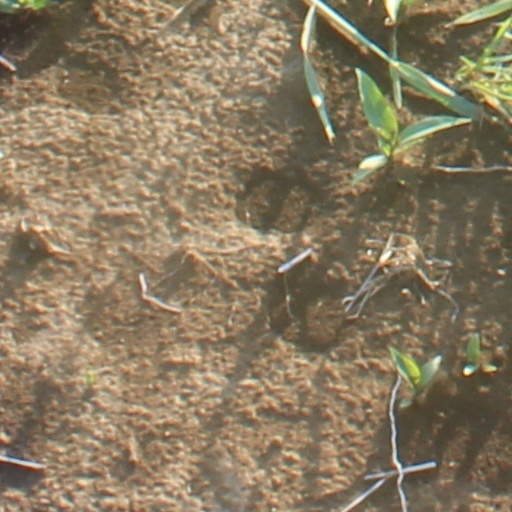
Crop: wheat